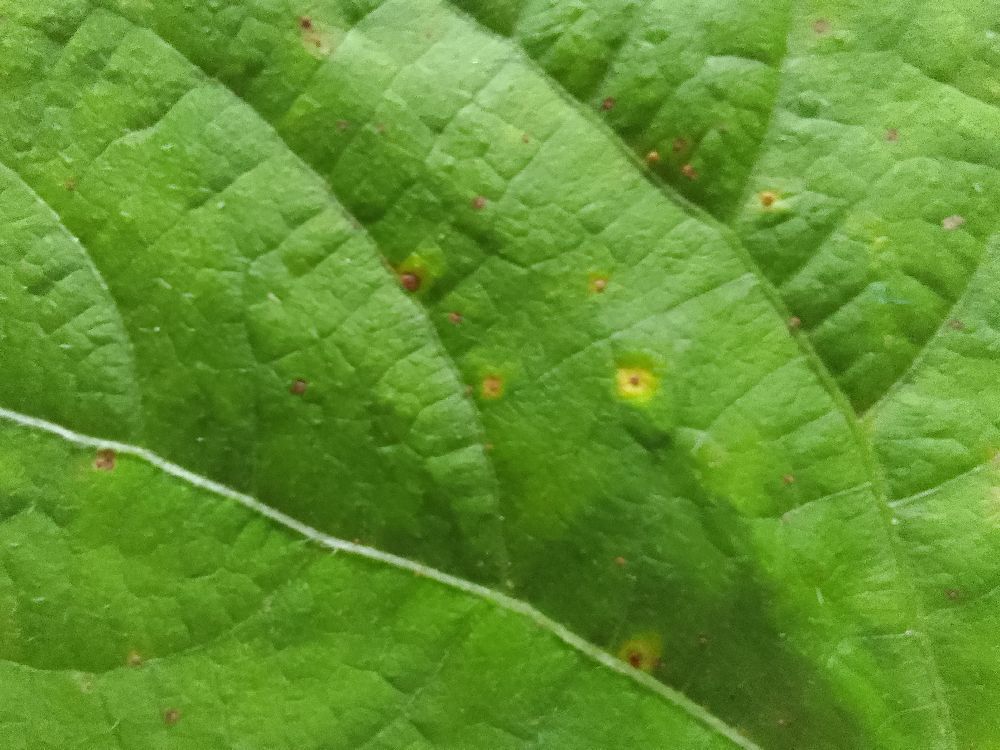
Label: rust